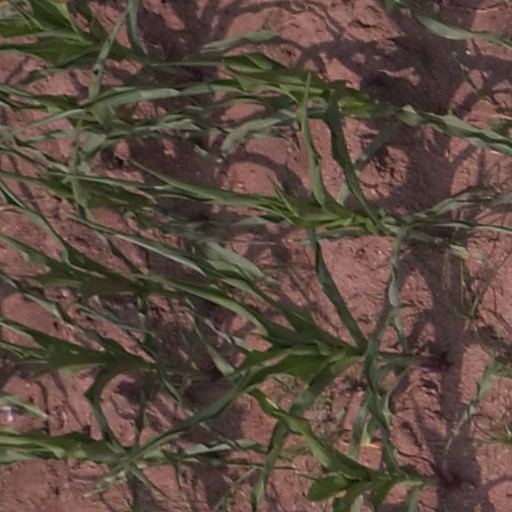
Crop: maize; corn